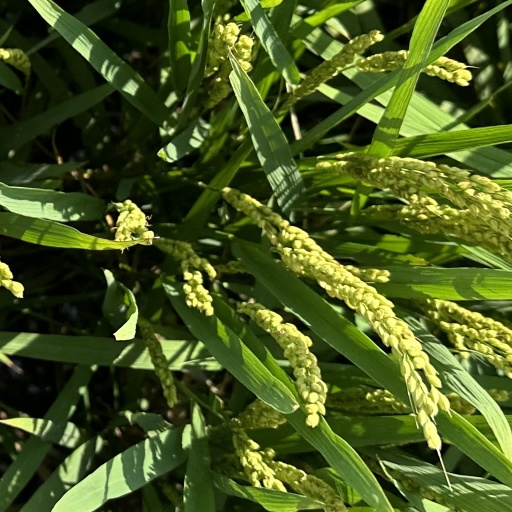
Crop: rice